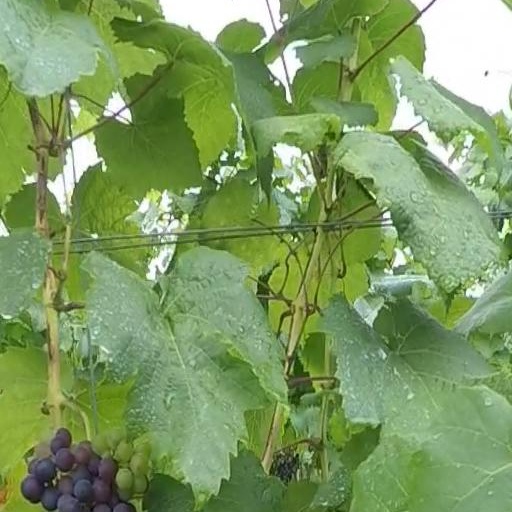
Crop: grape